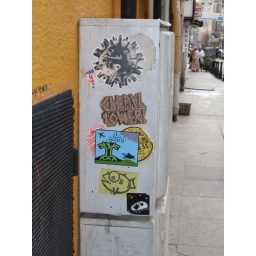
Stelleconfuse Tour - Wild animal with tree and Biodpi &amp;quot;Virus&amp;quot; sticker in Istanbul